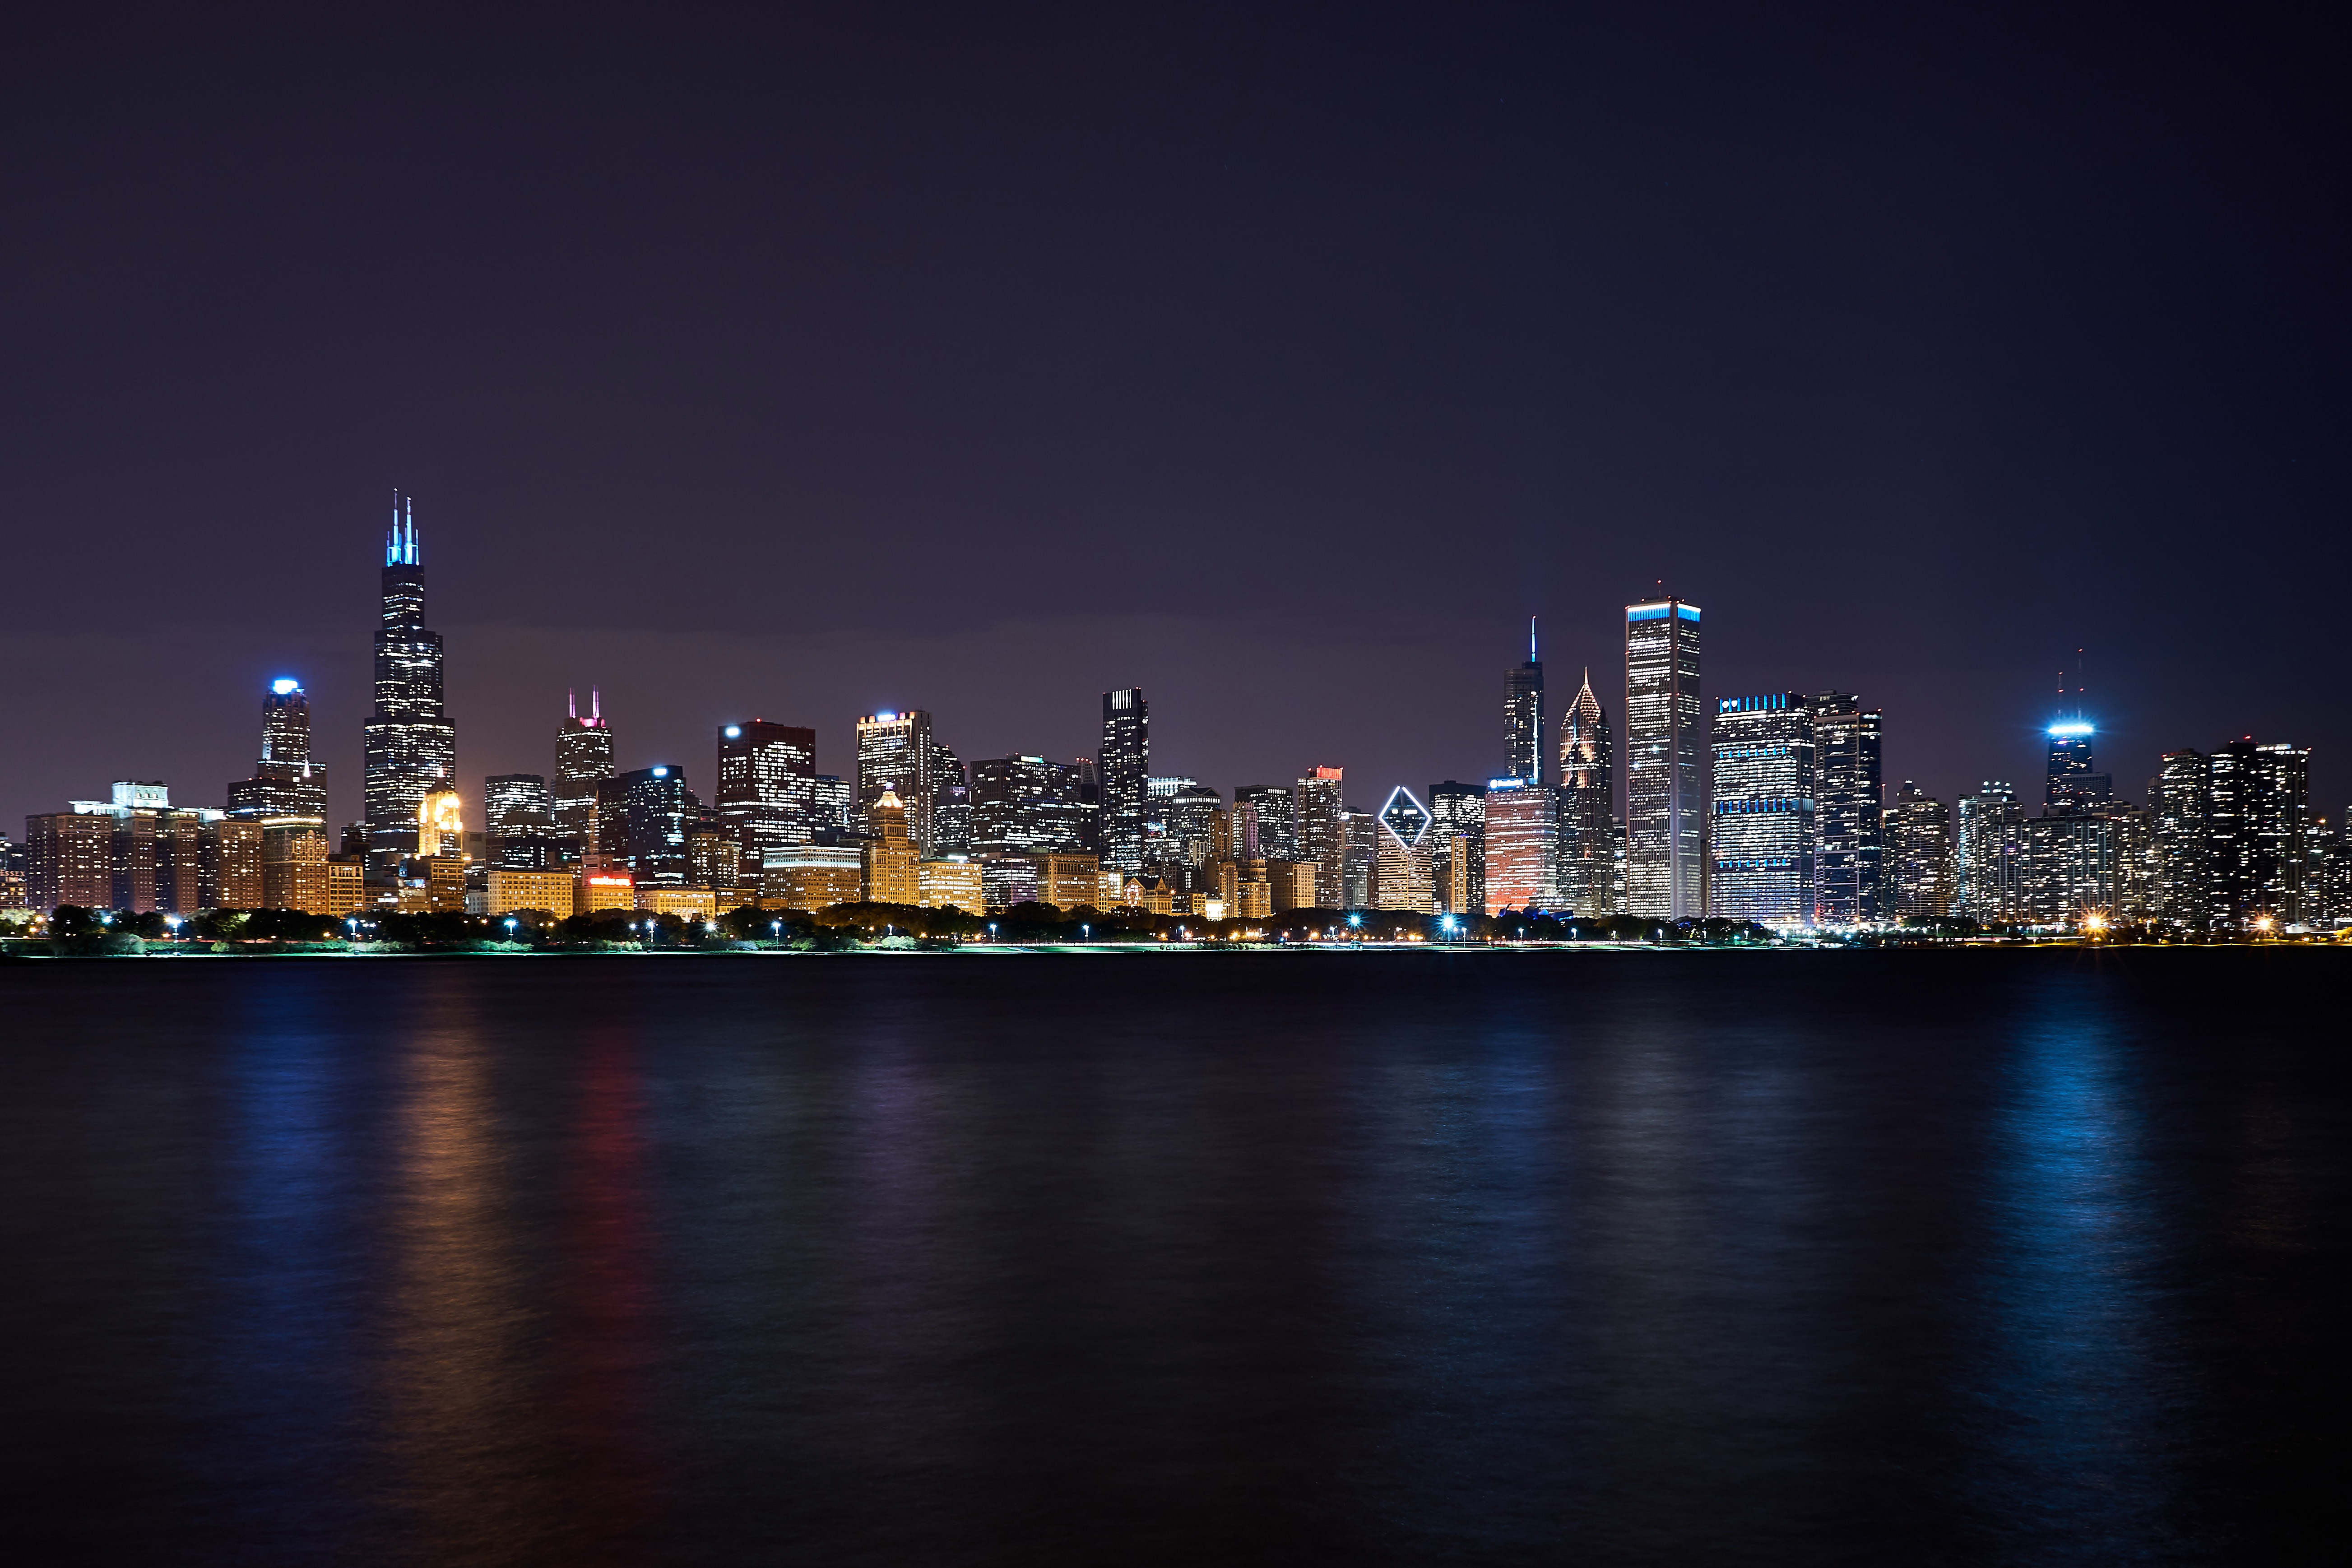
city, cityscape, metropolitan area, skyline, night, metropolis, sky, urban area, human settlement, landmark, blue, water, skyscraper, tower block, reflection, downtown, architecture, building, river, horizon, tower, darkness, midnight, cloud, evening, dusk